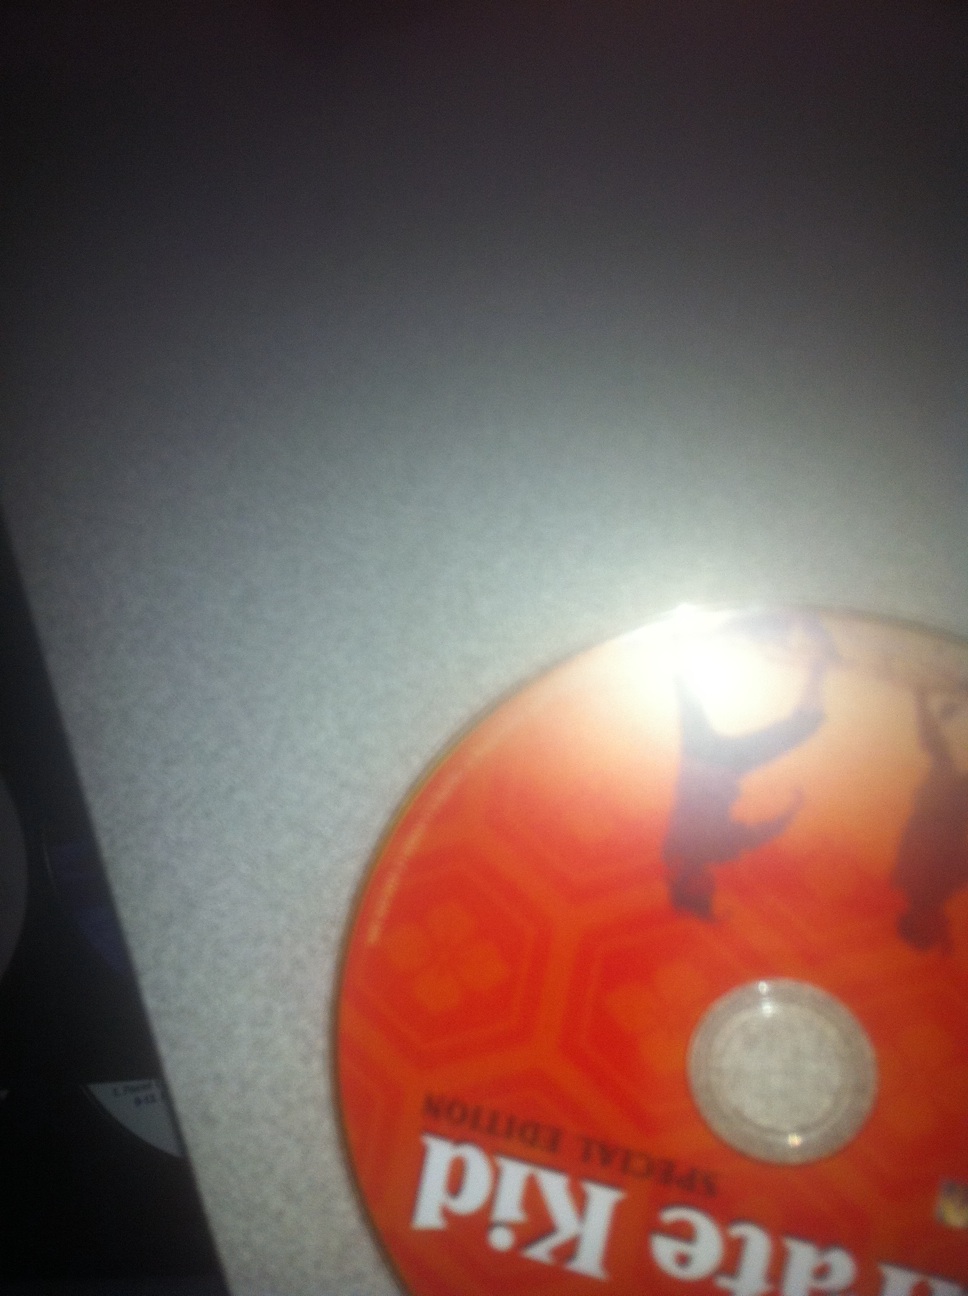Question: Excuse this.
Answer: unanswerable